Prague Declaration

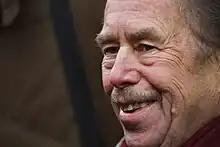
Founding signatory Václav Havel, former President of Czechoslovakia and the Czech Republic, who was also one of the initiators of Charter 77

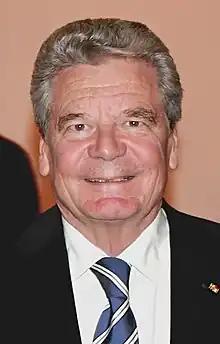
Founding signatory Joachim Gauck

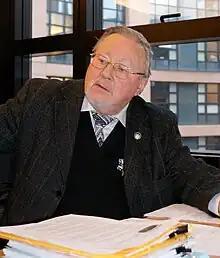
Founding signatory Vytautas Landsbergis, the first head of state of Lithuania after the liberation from Soviet communist occupation

The Declaration was subsequently also signed by around 50 members of the European Parliament and other politicians from around the world, including Els de Groen, Ģirts Valdis Kristovskis, György Schöpflin, Gisela Kallenbach, Eugenijus Gentvilas, Michael Gahler, Zuzana Roithová, Inese Vaidere, Hans-Josef Fell, Nickolay Mladenov, József Szájer, Peter Stastny, Ari Vatanen, Wojciech Roszkowski, László Tőkés, Charlotte Cederschiöld, László Surján, and Milan Zver.